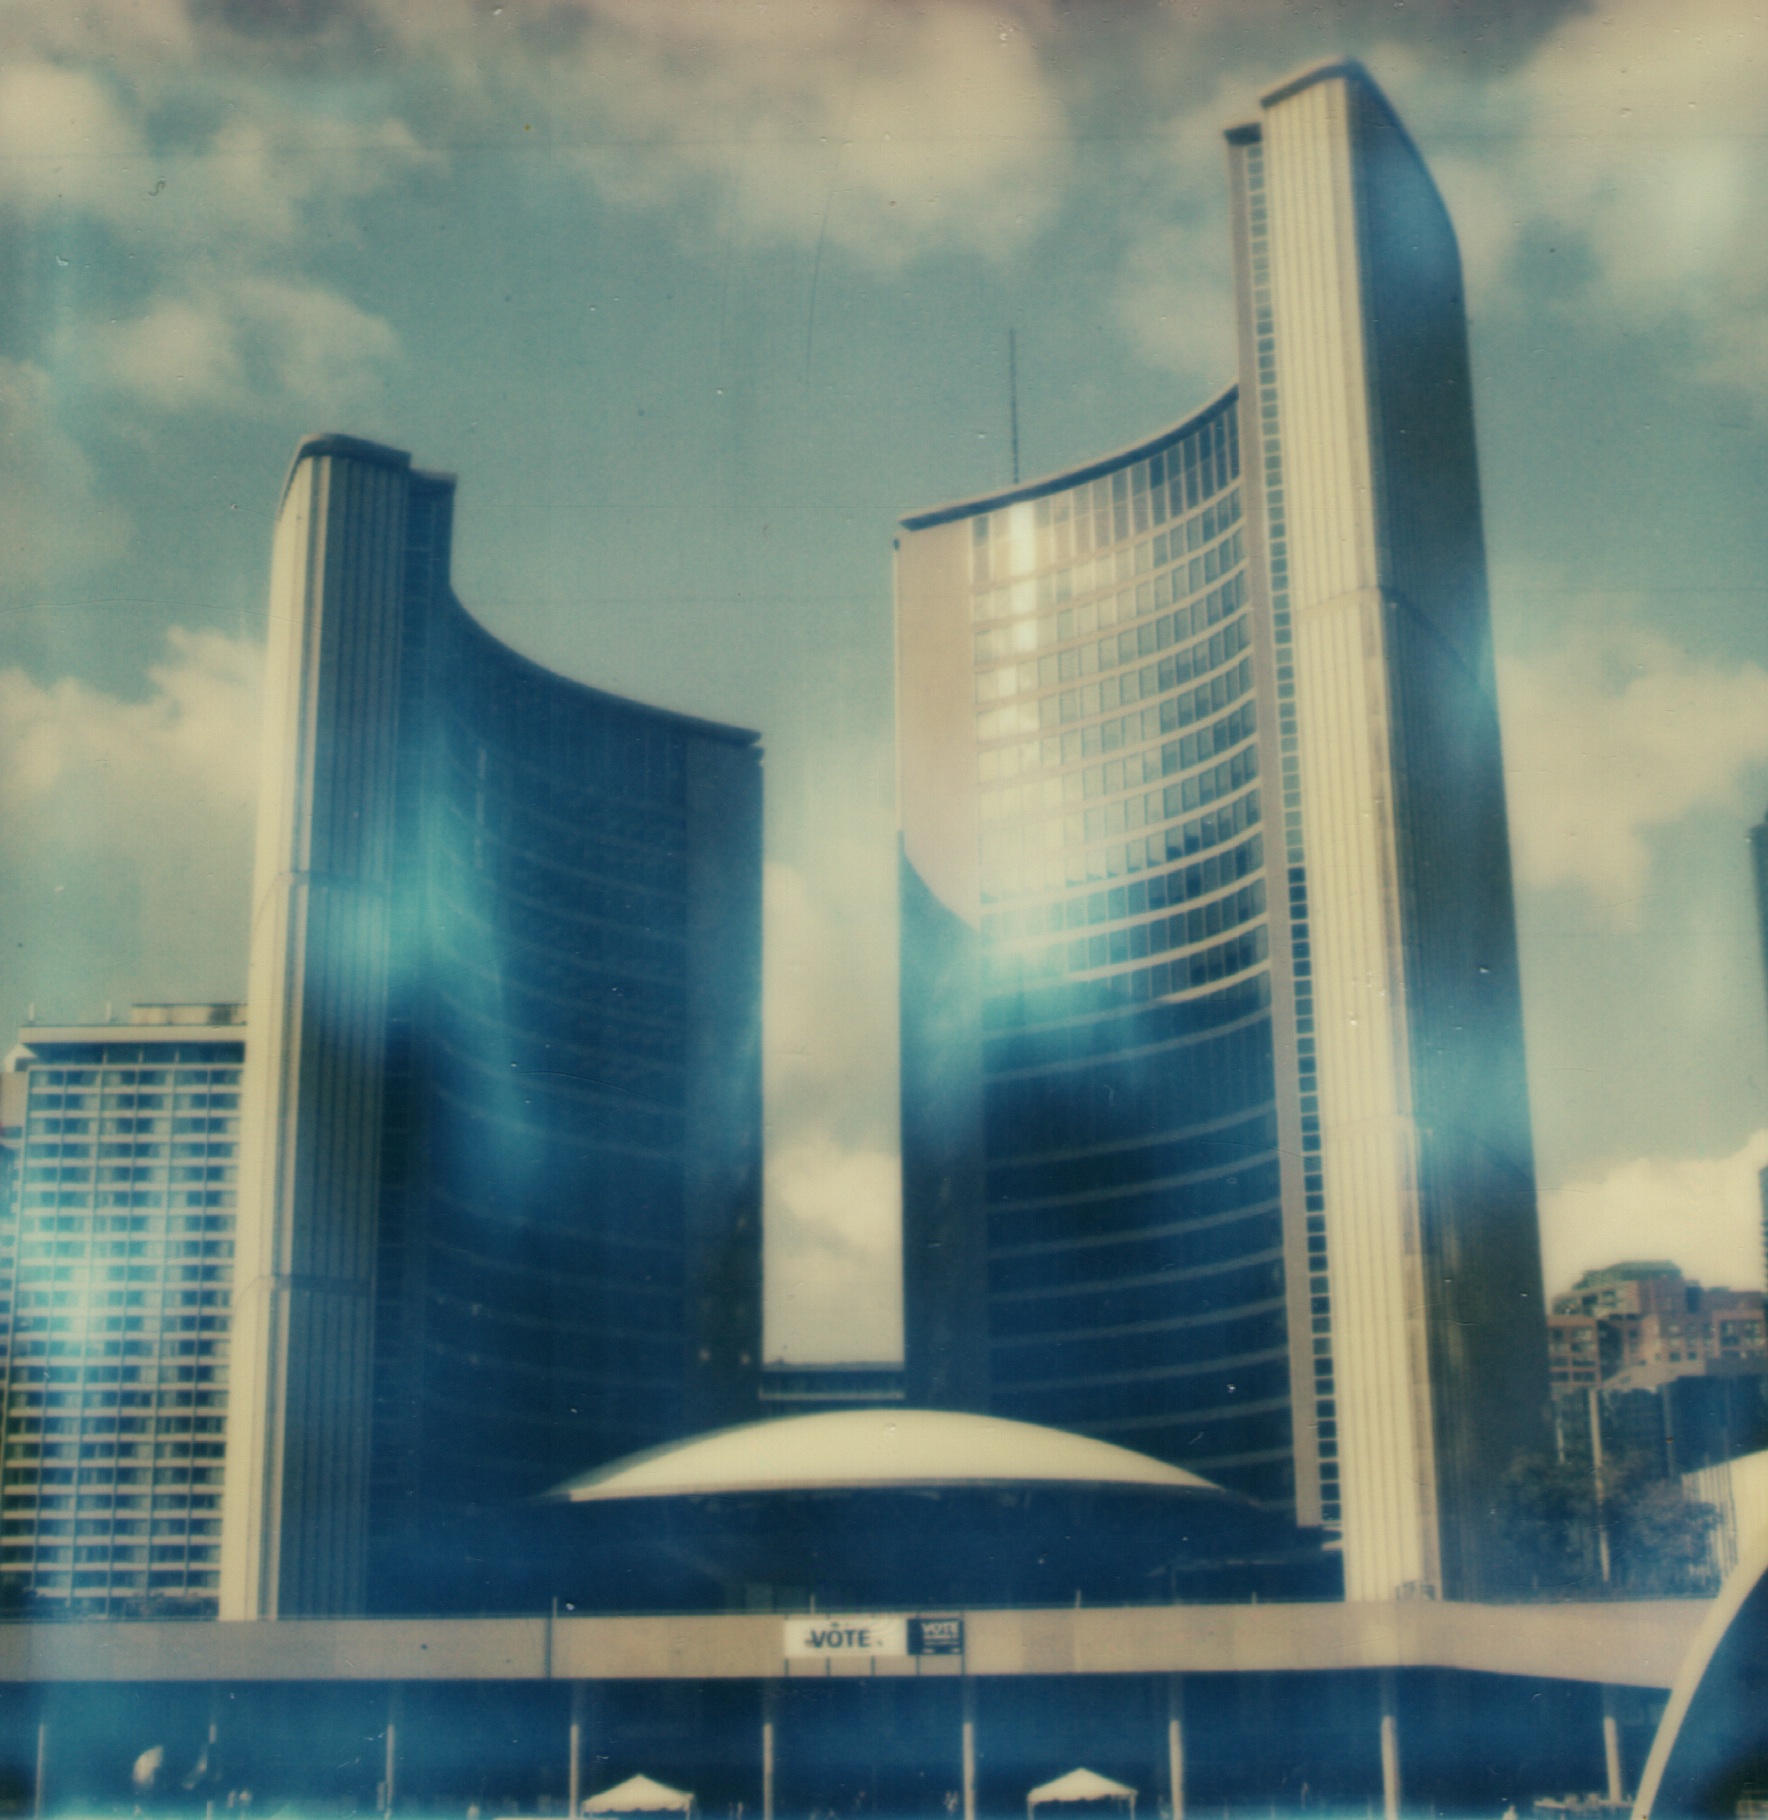
cloud, architecture, sky, skyline, sunlight, city, skyscraper, cityscape, downtown, reflection, landmark, blue, tower block, shape, metropolis, urban area, atmosphere of earth, metropolitan area